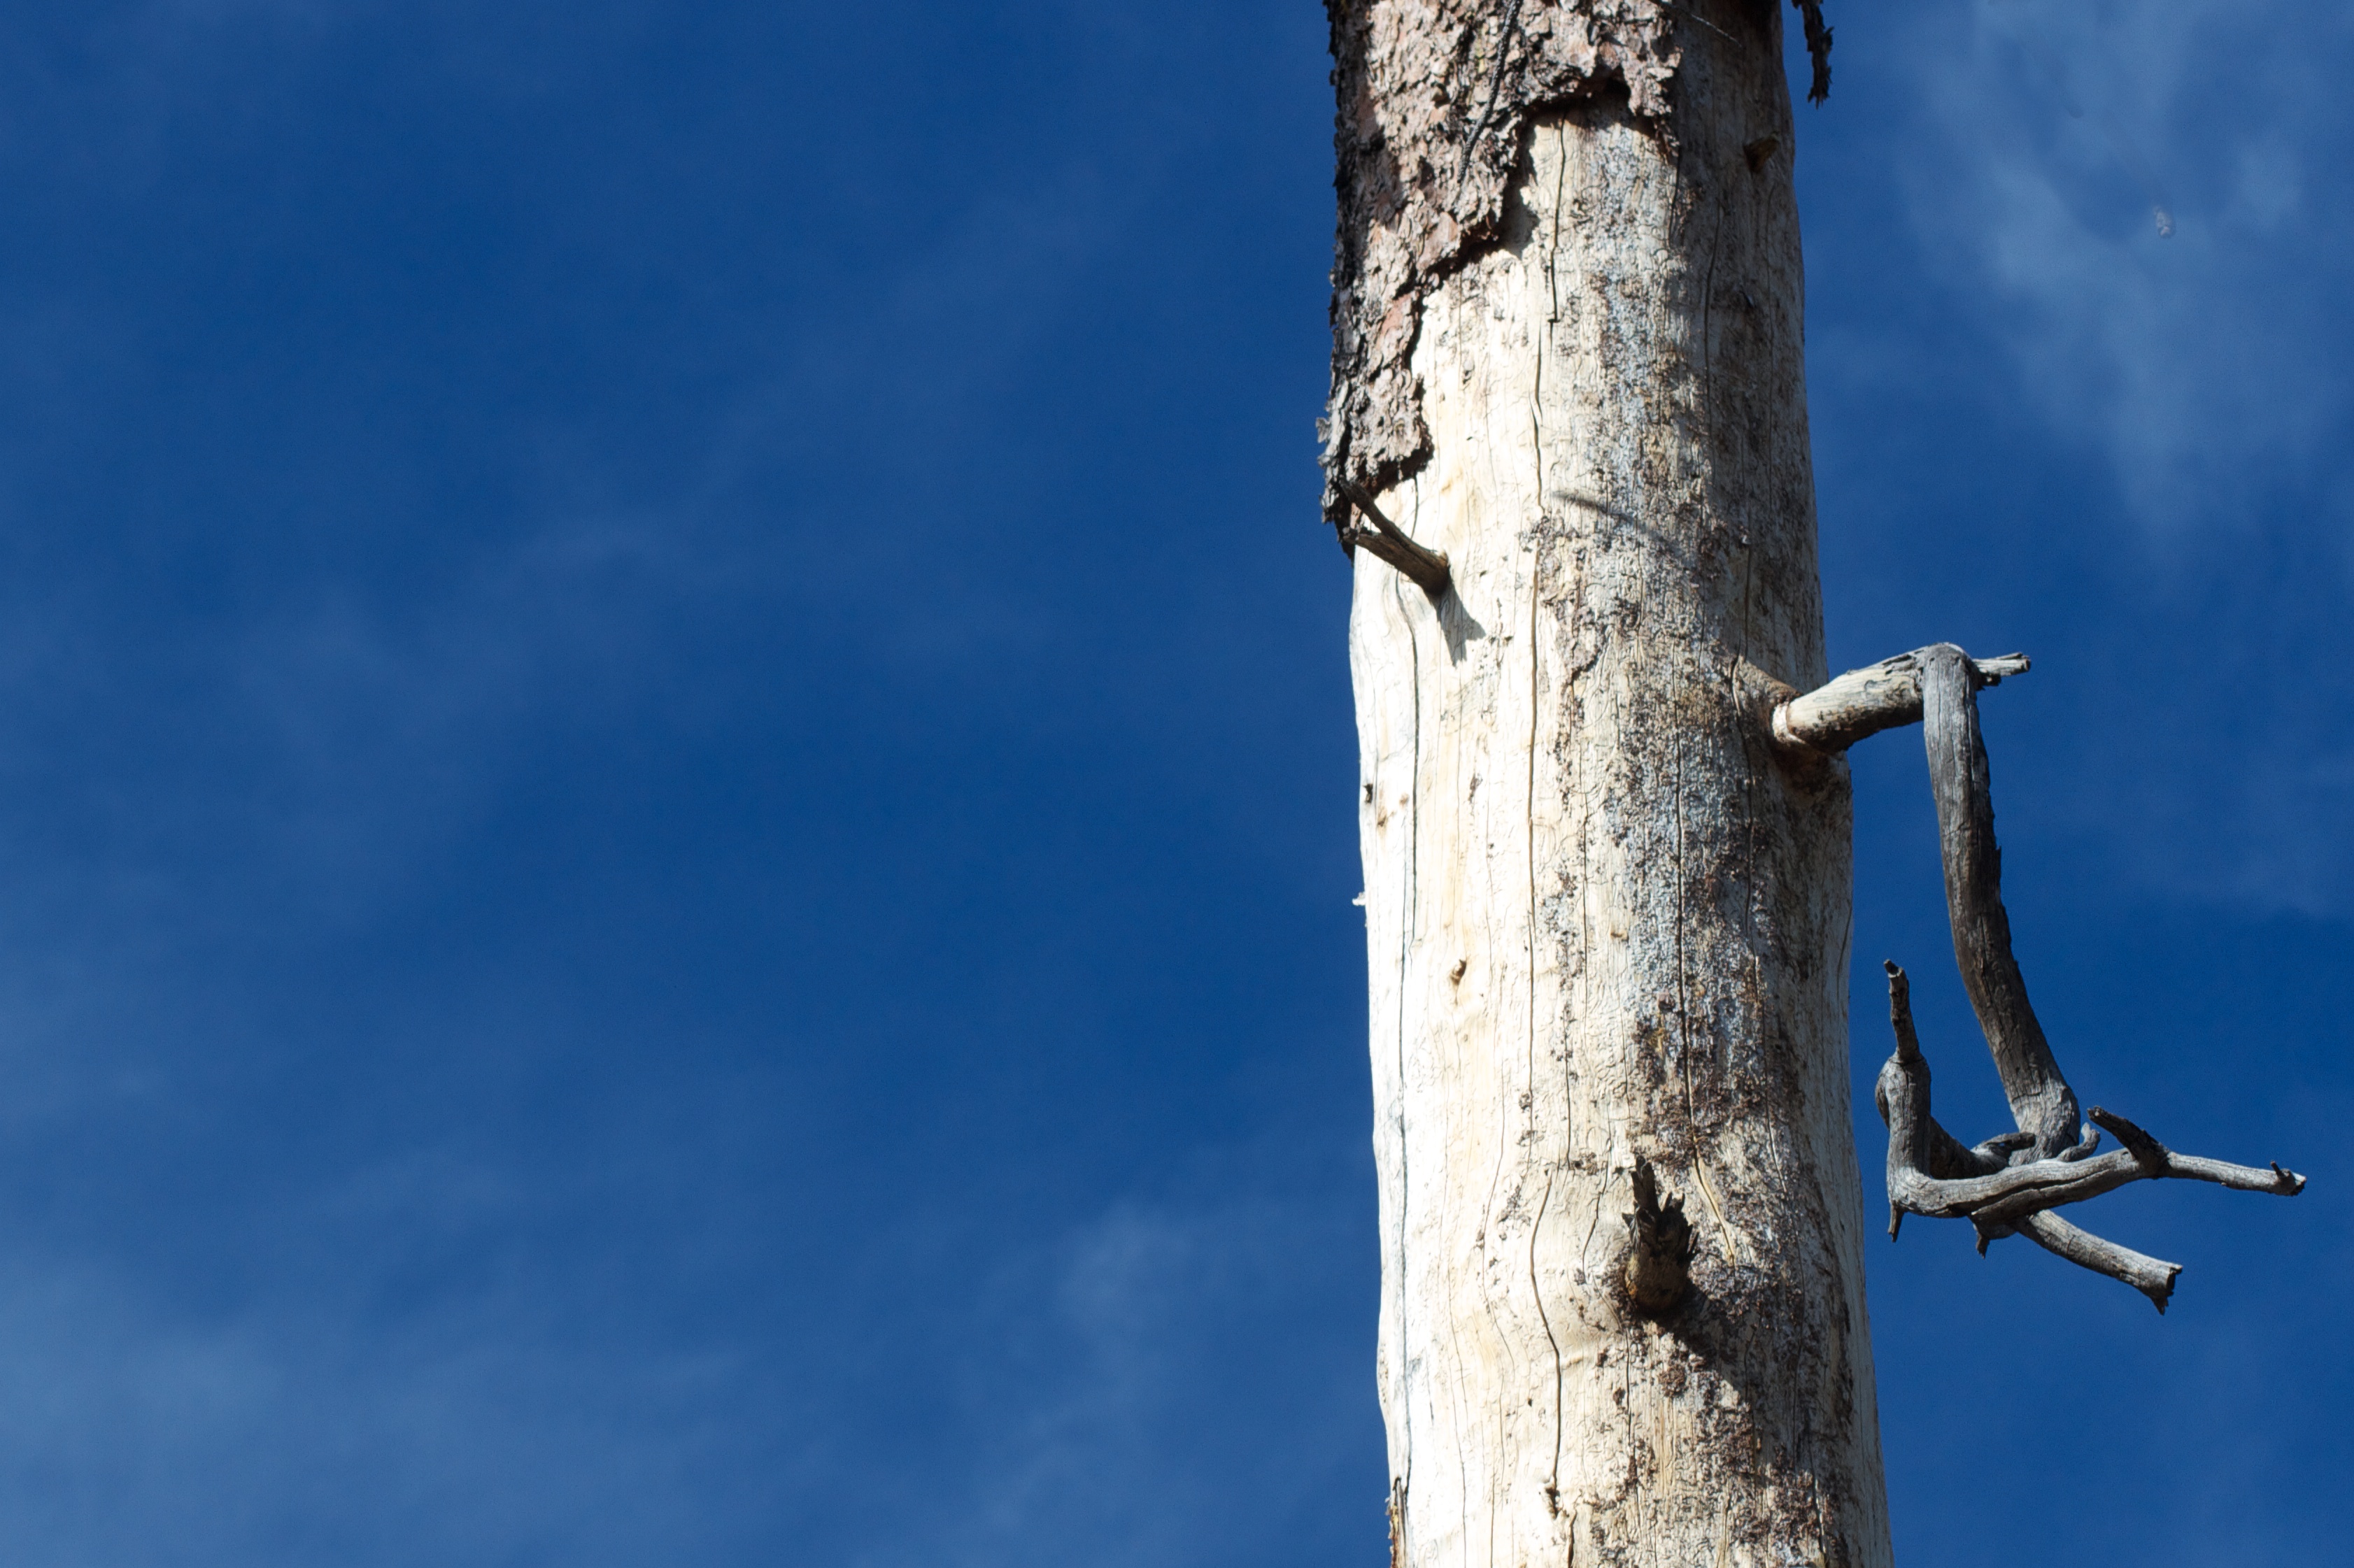
tree, branch, sky, blue, woody plant